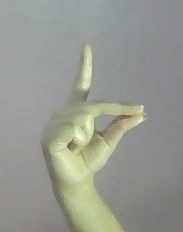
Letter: ta